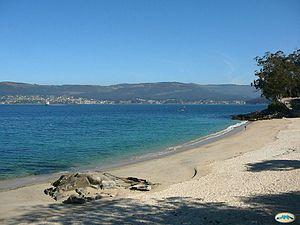
La plage de Portocelo est une plage galicienne située dans la commune de Marín dans la province de Pontevedra, en Espagne. Elle a une longueur de 350 mètres et est située sur la ria de Pontevedra à 7 km de Pontevedra.